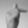
ASL letter: T